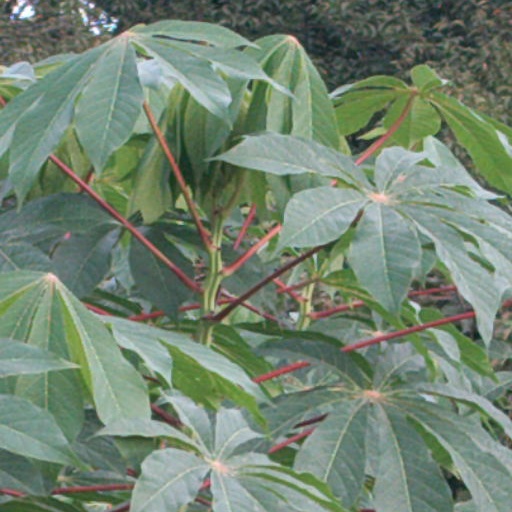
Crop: cassava